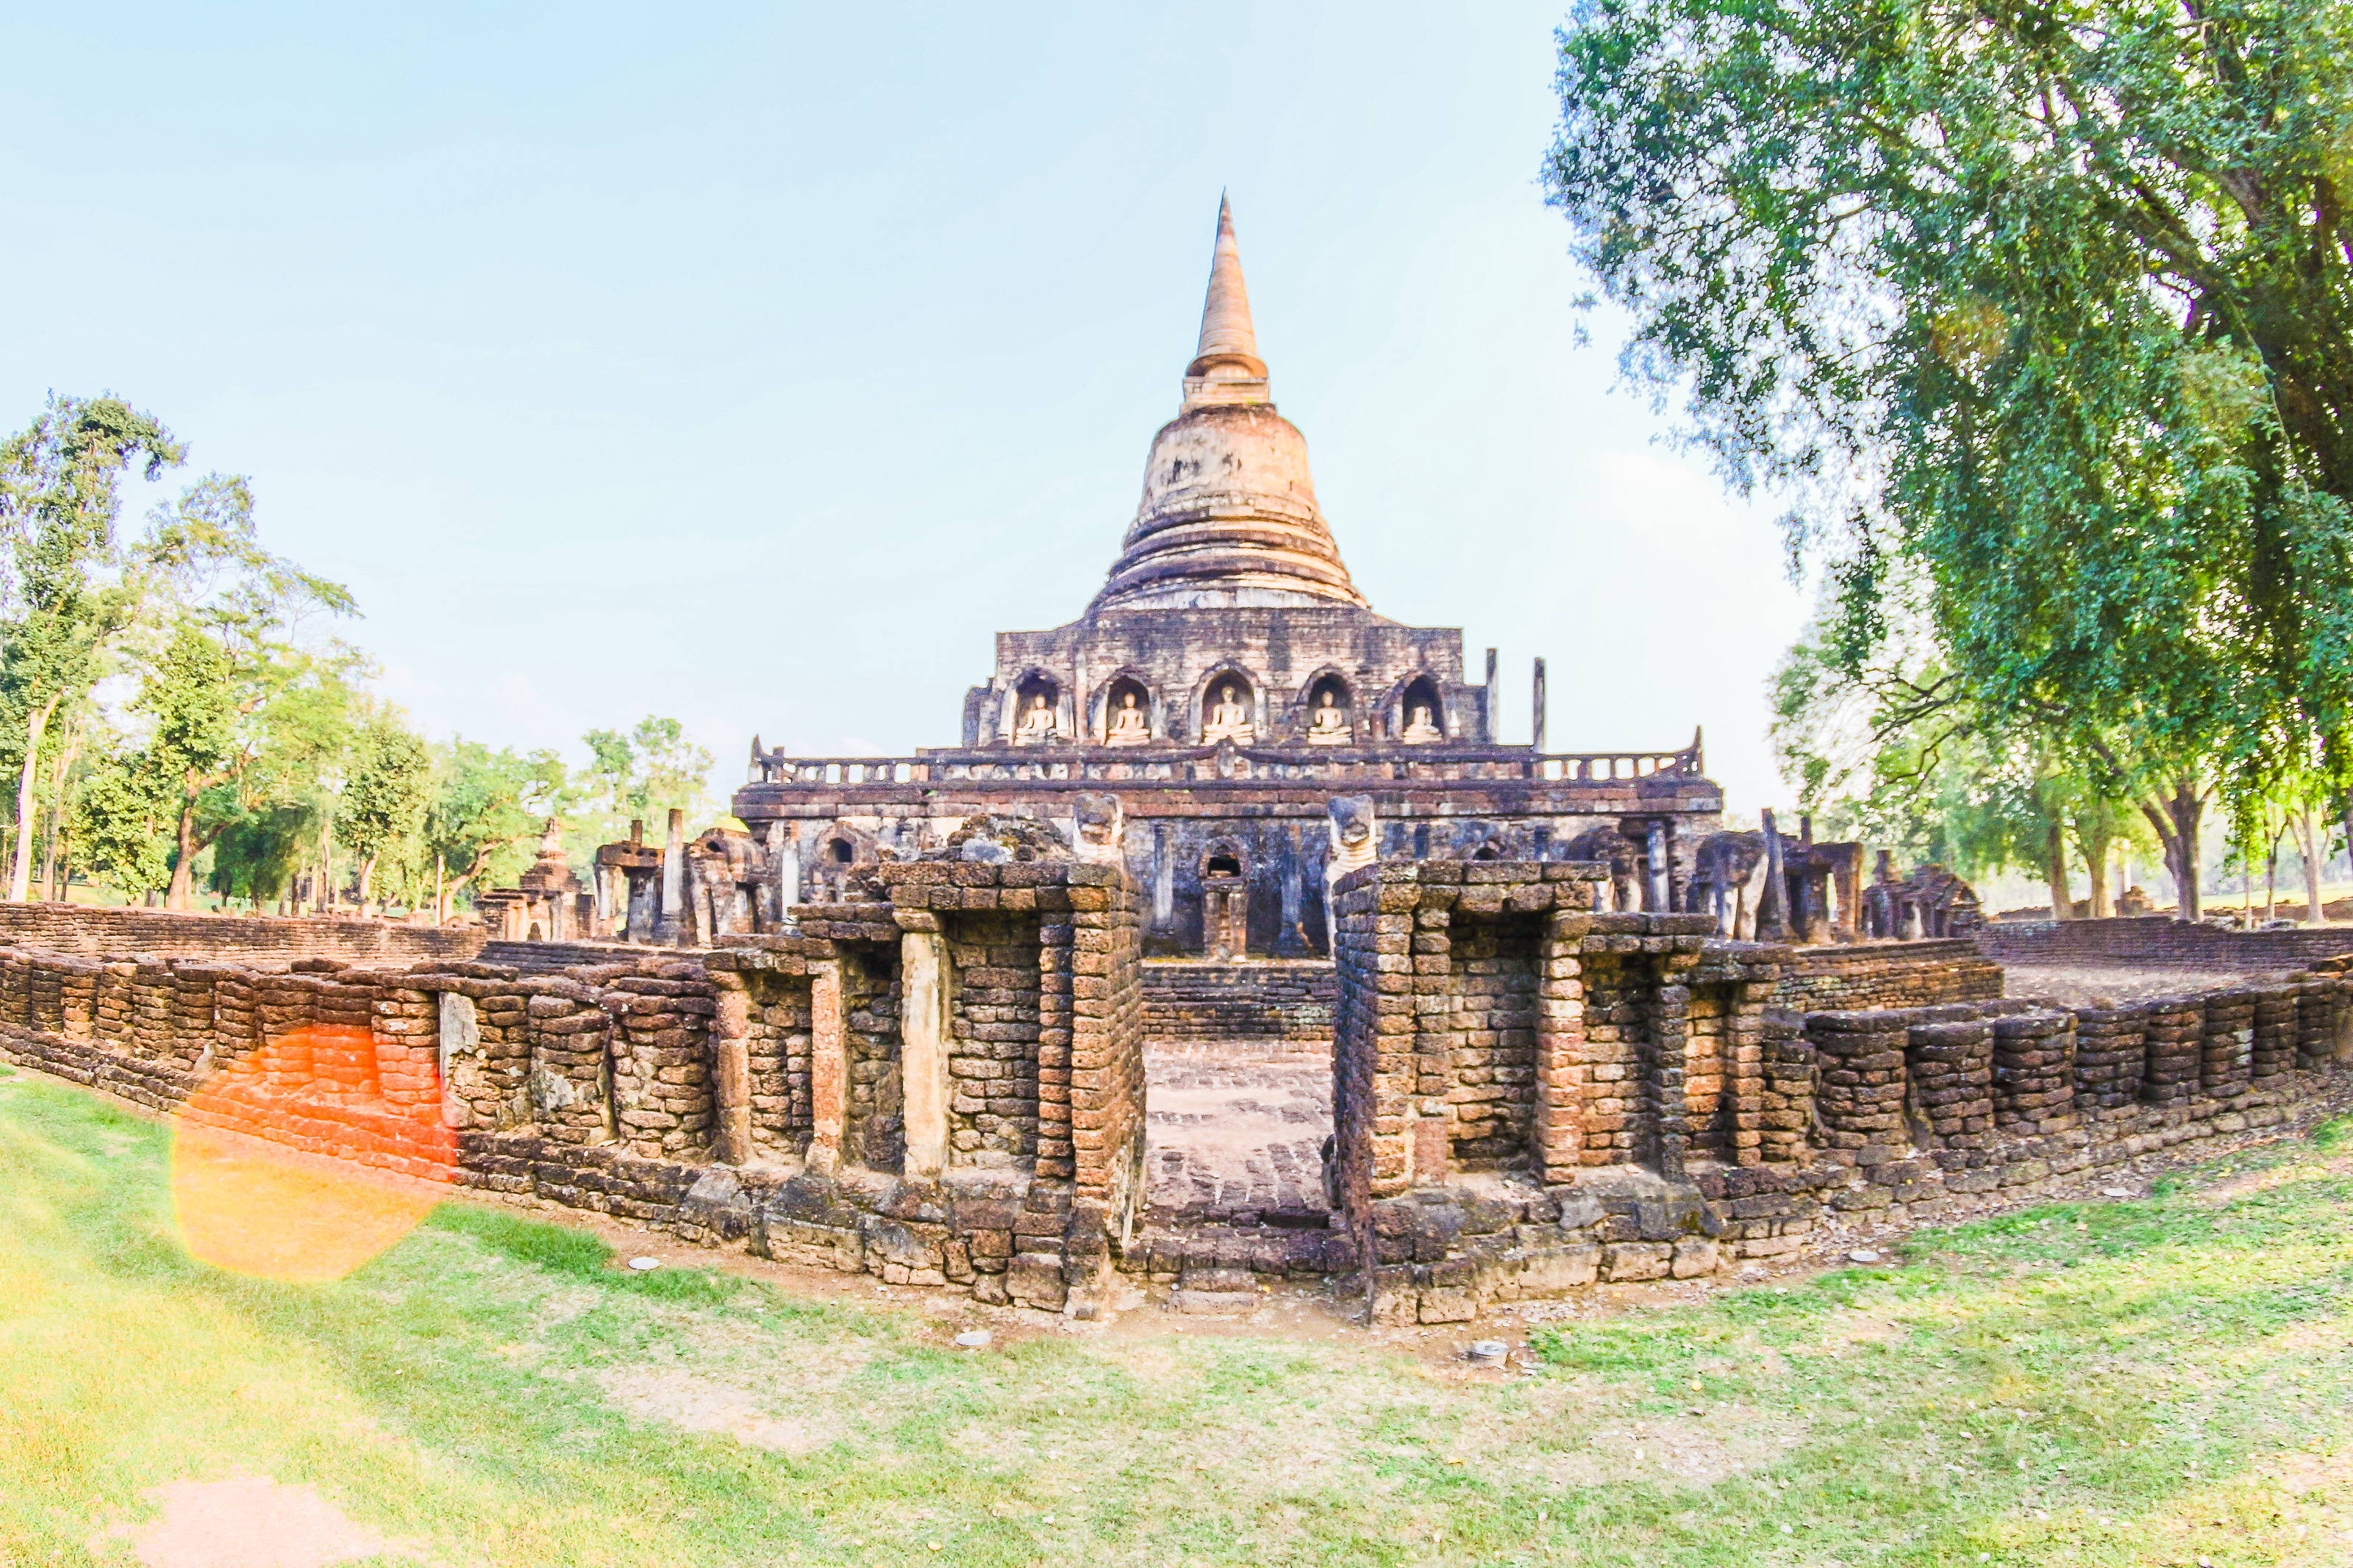
ancient, architecture, art, asia, asian, buddha, buddhism, buddhist, chang, culture, famous, heritage, historical, history, landmark, lom, old, pagoda, park, religion, satchanalai, si, siam, statue, stone, sukhothai, temple, thai, thailand, tourist, travel, unesco, wat, historic site, building, place of worship, hindu temple, ancient history, archaeological site, photography, ruins, maya city, medieval architecture, unesco world heritage site, maya civilization